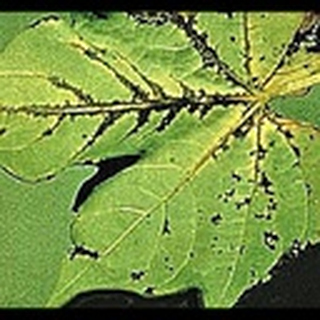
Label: cotton_bacterial_blight